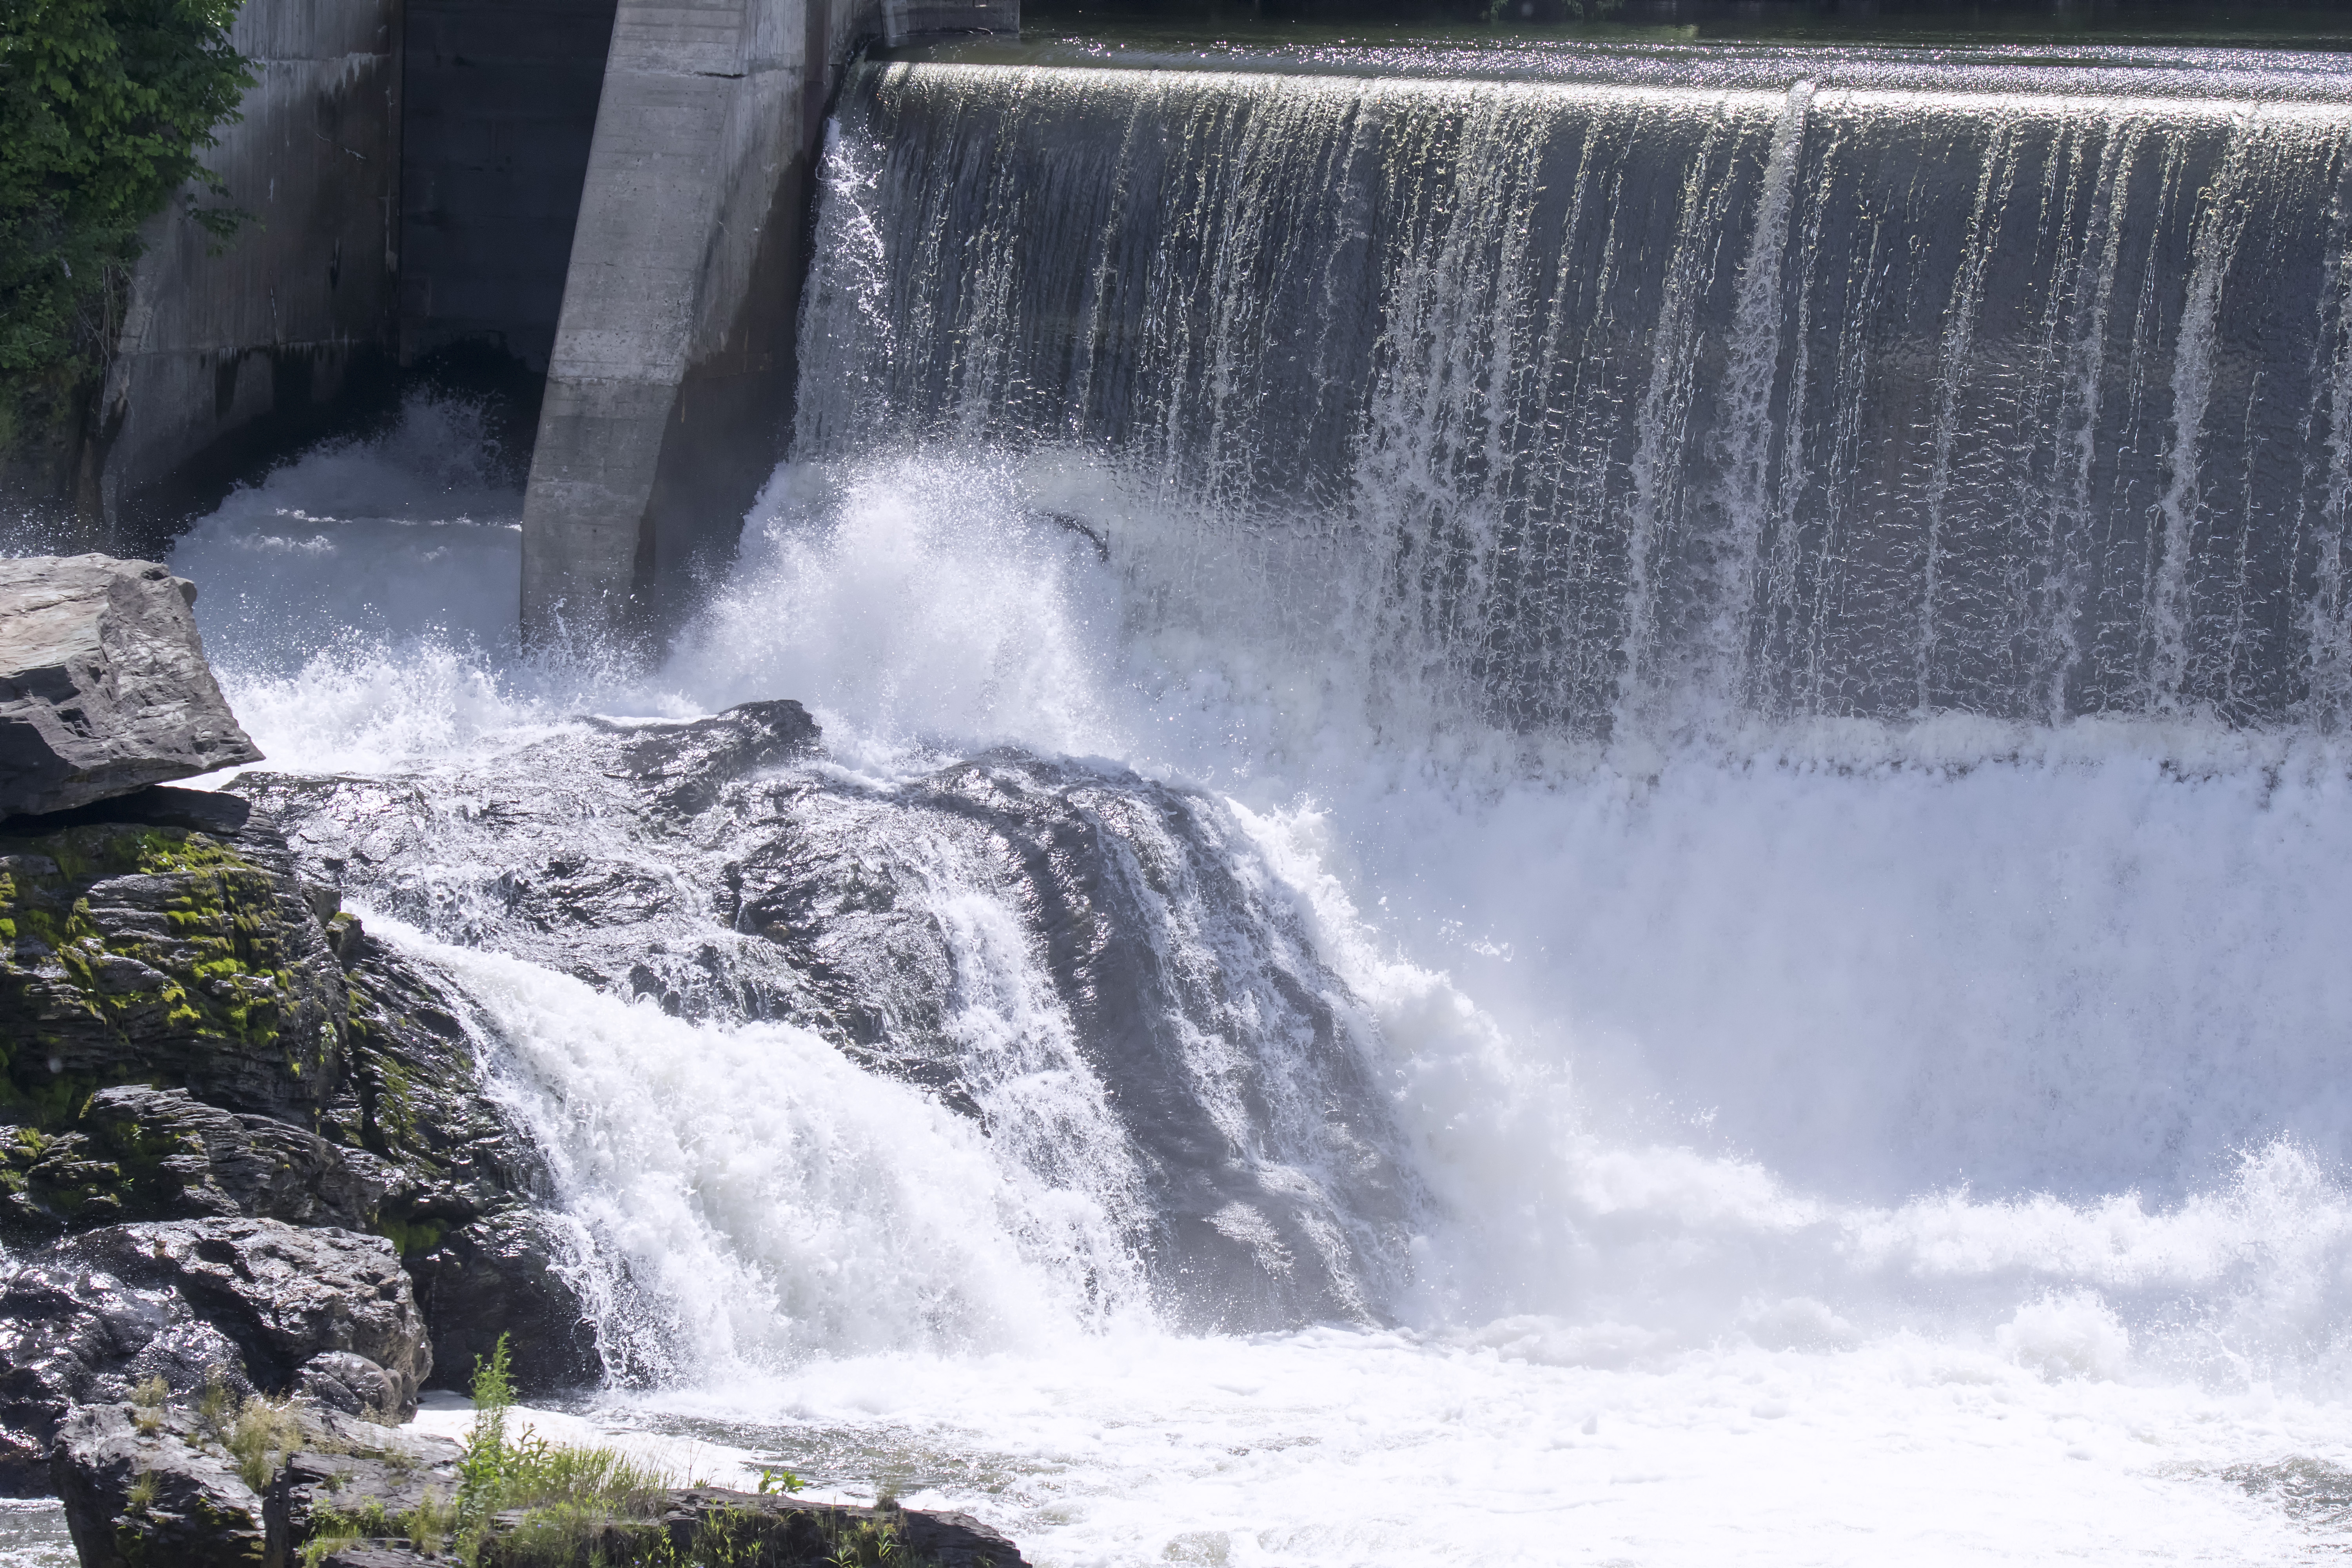
water, nature, waterfall, rapid, body of water, canada, wasserfall, quebec, water feature, watercourse, sherbrooke